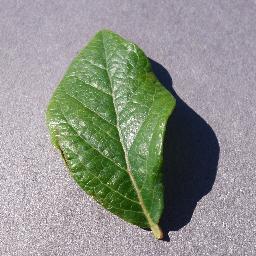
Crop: blueberry
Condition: healthy